Nongtalang

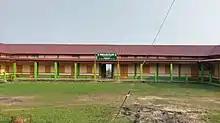
Nongtalang College

The town is surrounded by hills and forests, and there are a number of waterfalls and the Rbang Amkhlew Living Root Bridge.